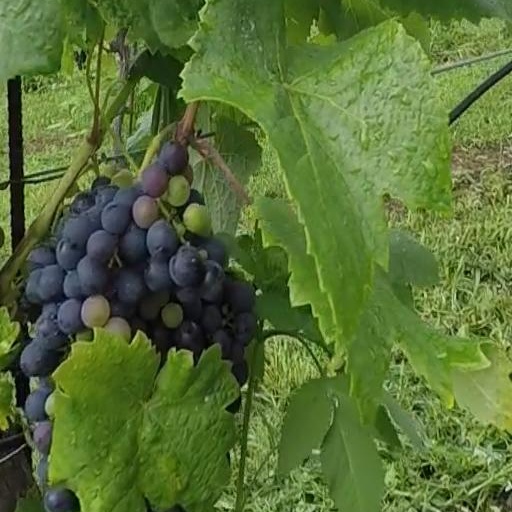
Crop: grape